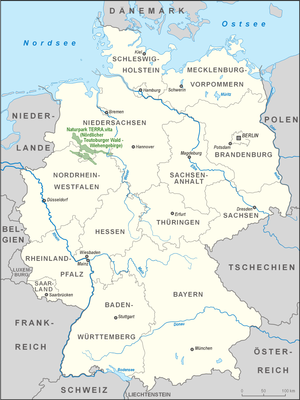
Osnabrück est une ville-arrondissement de Basse-Saxe, en Allemagne ; sa population est de 162 402 habitants à la fin 2015. Elle se trouve entre Münster et Oldenbourg, non loin de la frontière avec la Rhénanie-du-Nord-Westphalie. Après Hanovre et Brunswick, elle est la troisième plus grande ville de Basse-Saxe. Elle est au centre d'une agglomération d'environ 275 000 habitants, et sa zone d'influence est estimée entre 800 000 et un million de personnes.